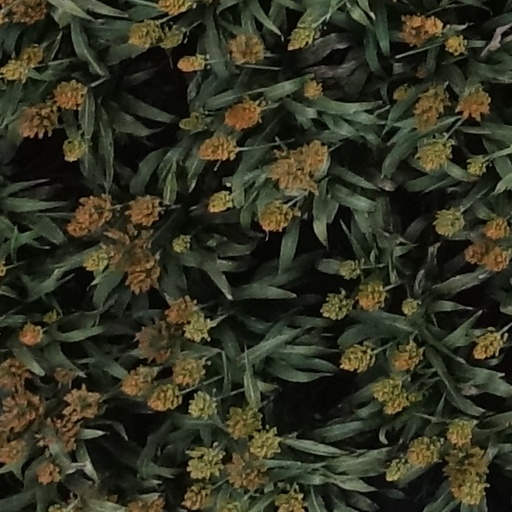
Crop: sorghum